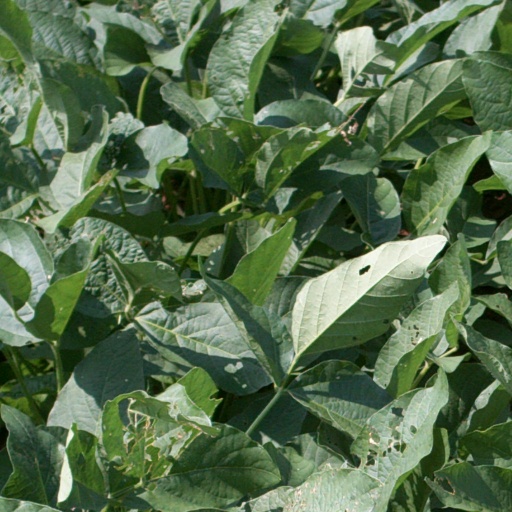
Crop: soybean